Pin Valley National Park

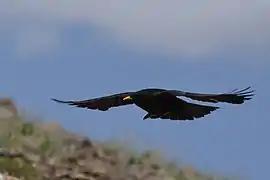
Yellow-billed chough

Because of the park's high altitude and extreme temperatures, the vegetation density is sparse, consisting mostly of alpine trees and groves of Himalayan cedar ("Cedrus deodara"). In summer, birds such as the Himalayan snowcock, chukar partridge, snow partridge, finches and choughs flourish in the park.